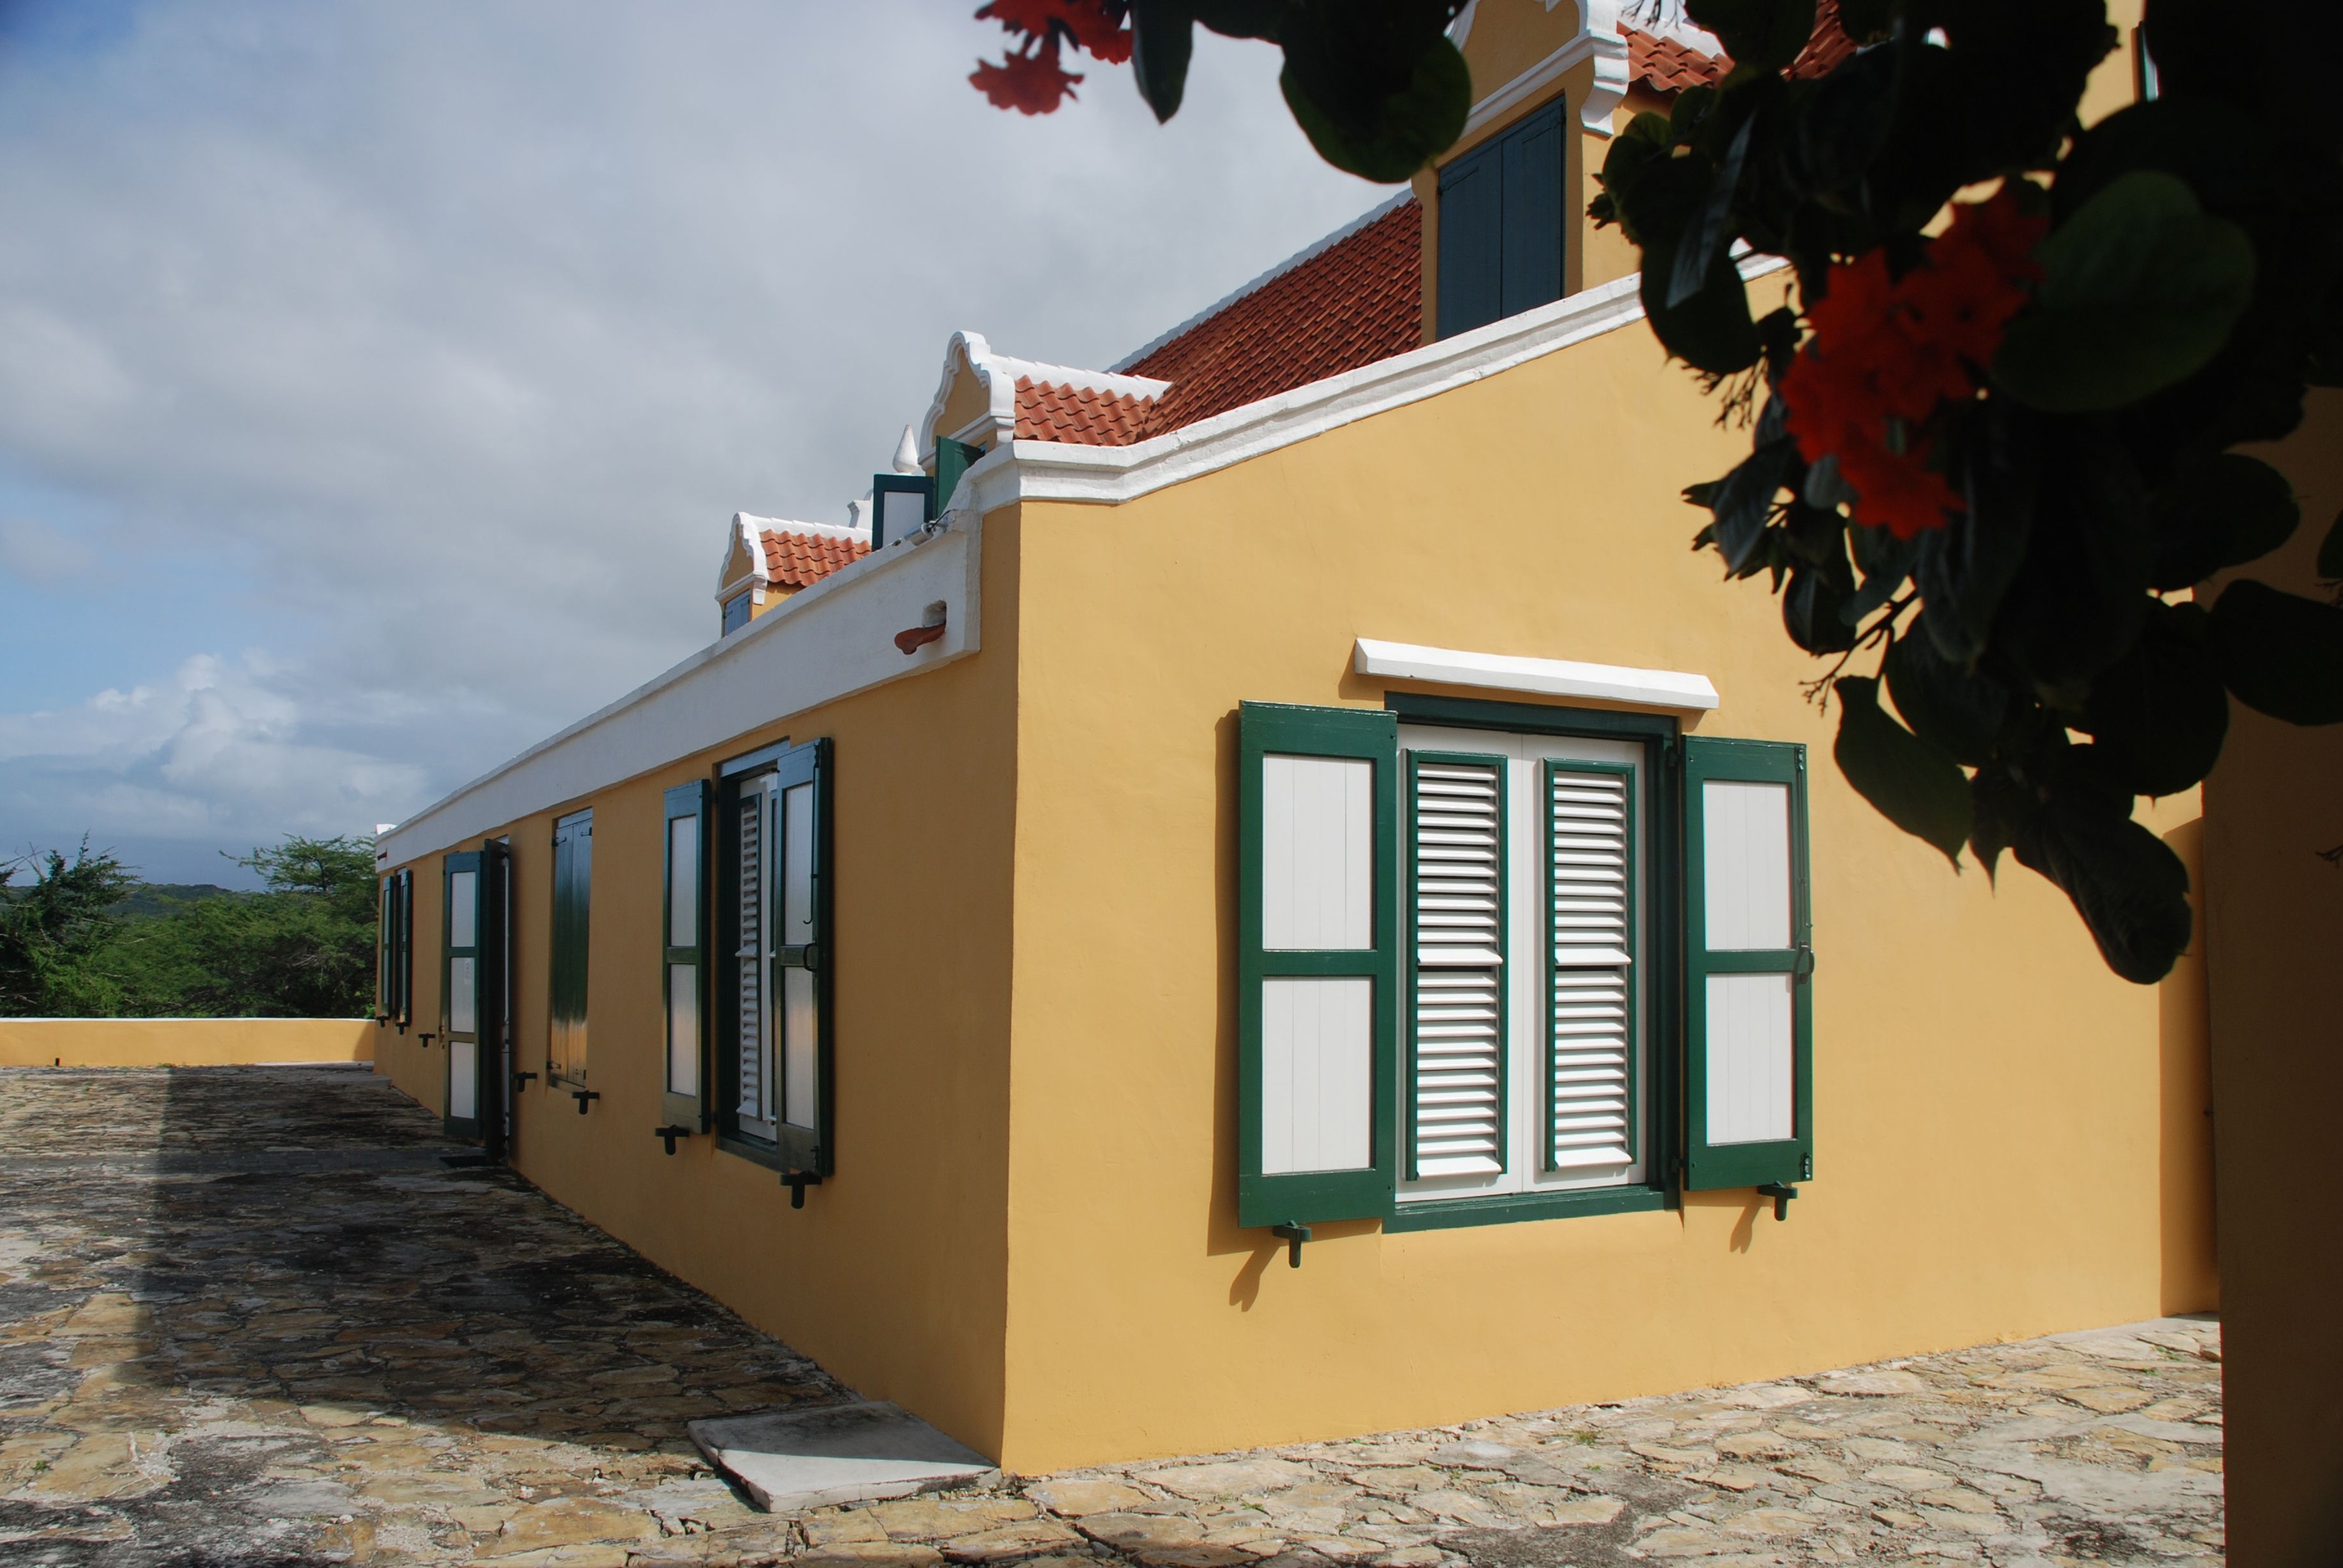
house, home, cottage, clouds, plantation, slavery, curacao, yellow house, planters home